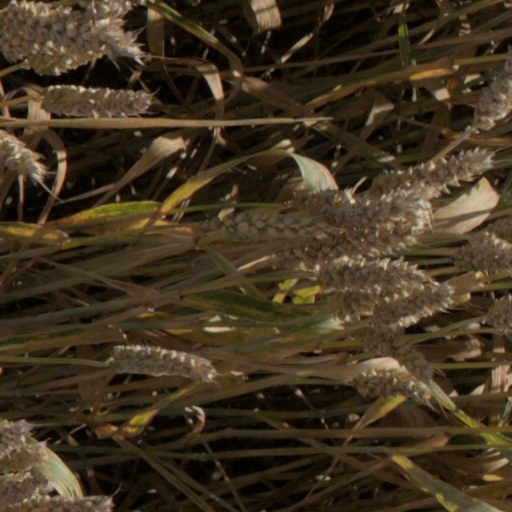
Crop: wheat